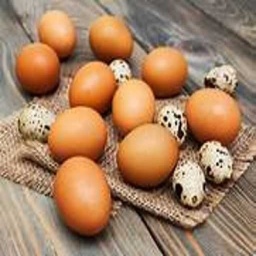
Label: eggshells